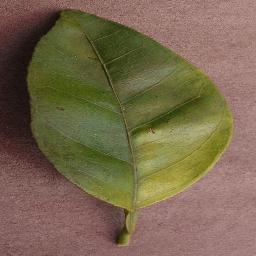
Label: Orange___Haunglongbing_(Citrus_greening)